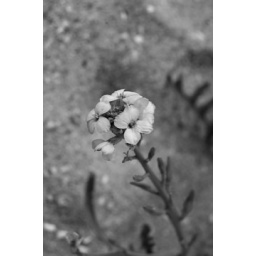
flower in the sand